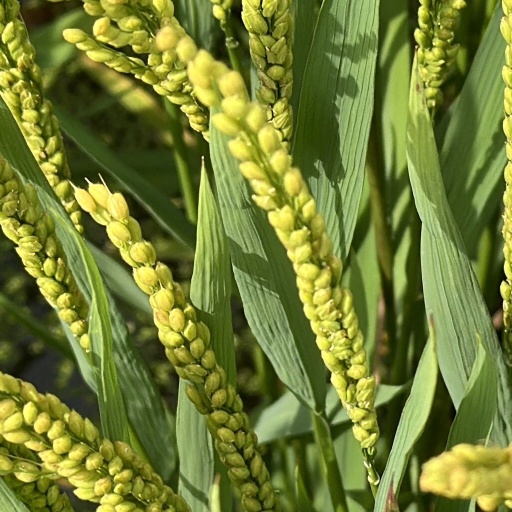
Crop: rice